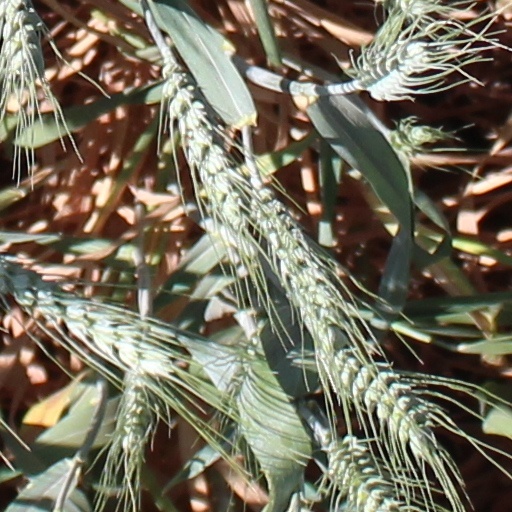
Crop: wheat